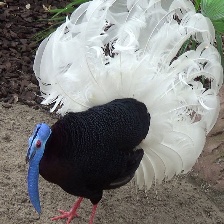
Species: BULWERS PHEASANT
Scientific name: LOPHURA BULWERI